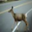
Label: deer